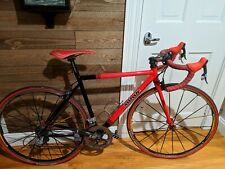
Vehicle type: Bikes